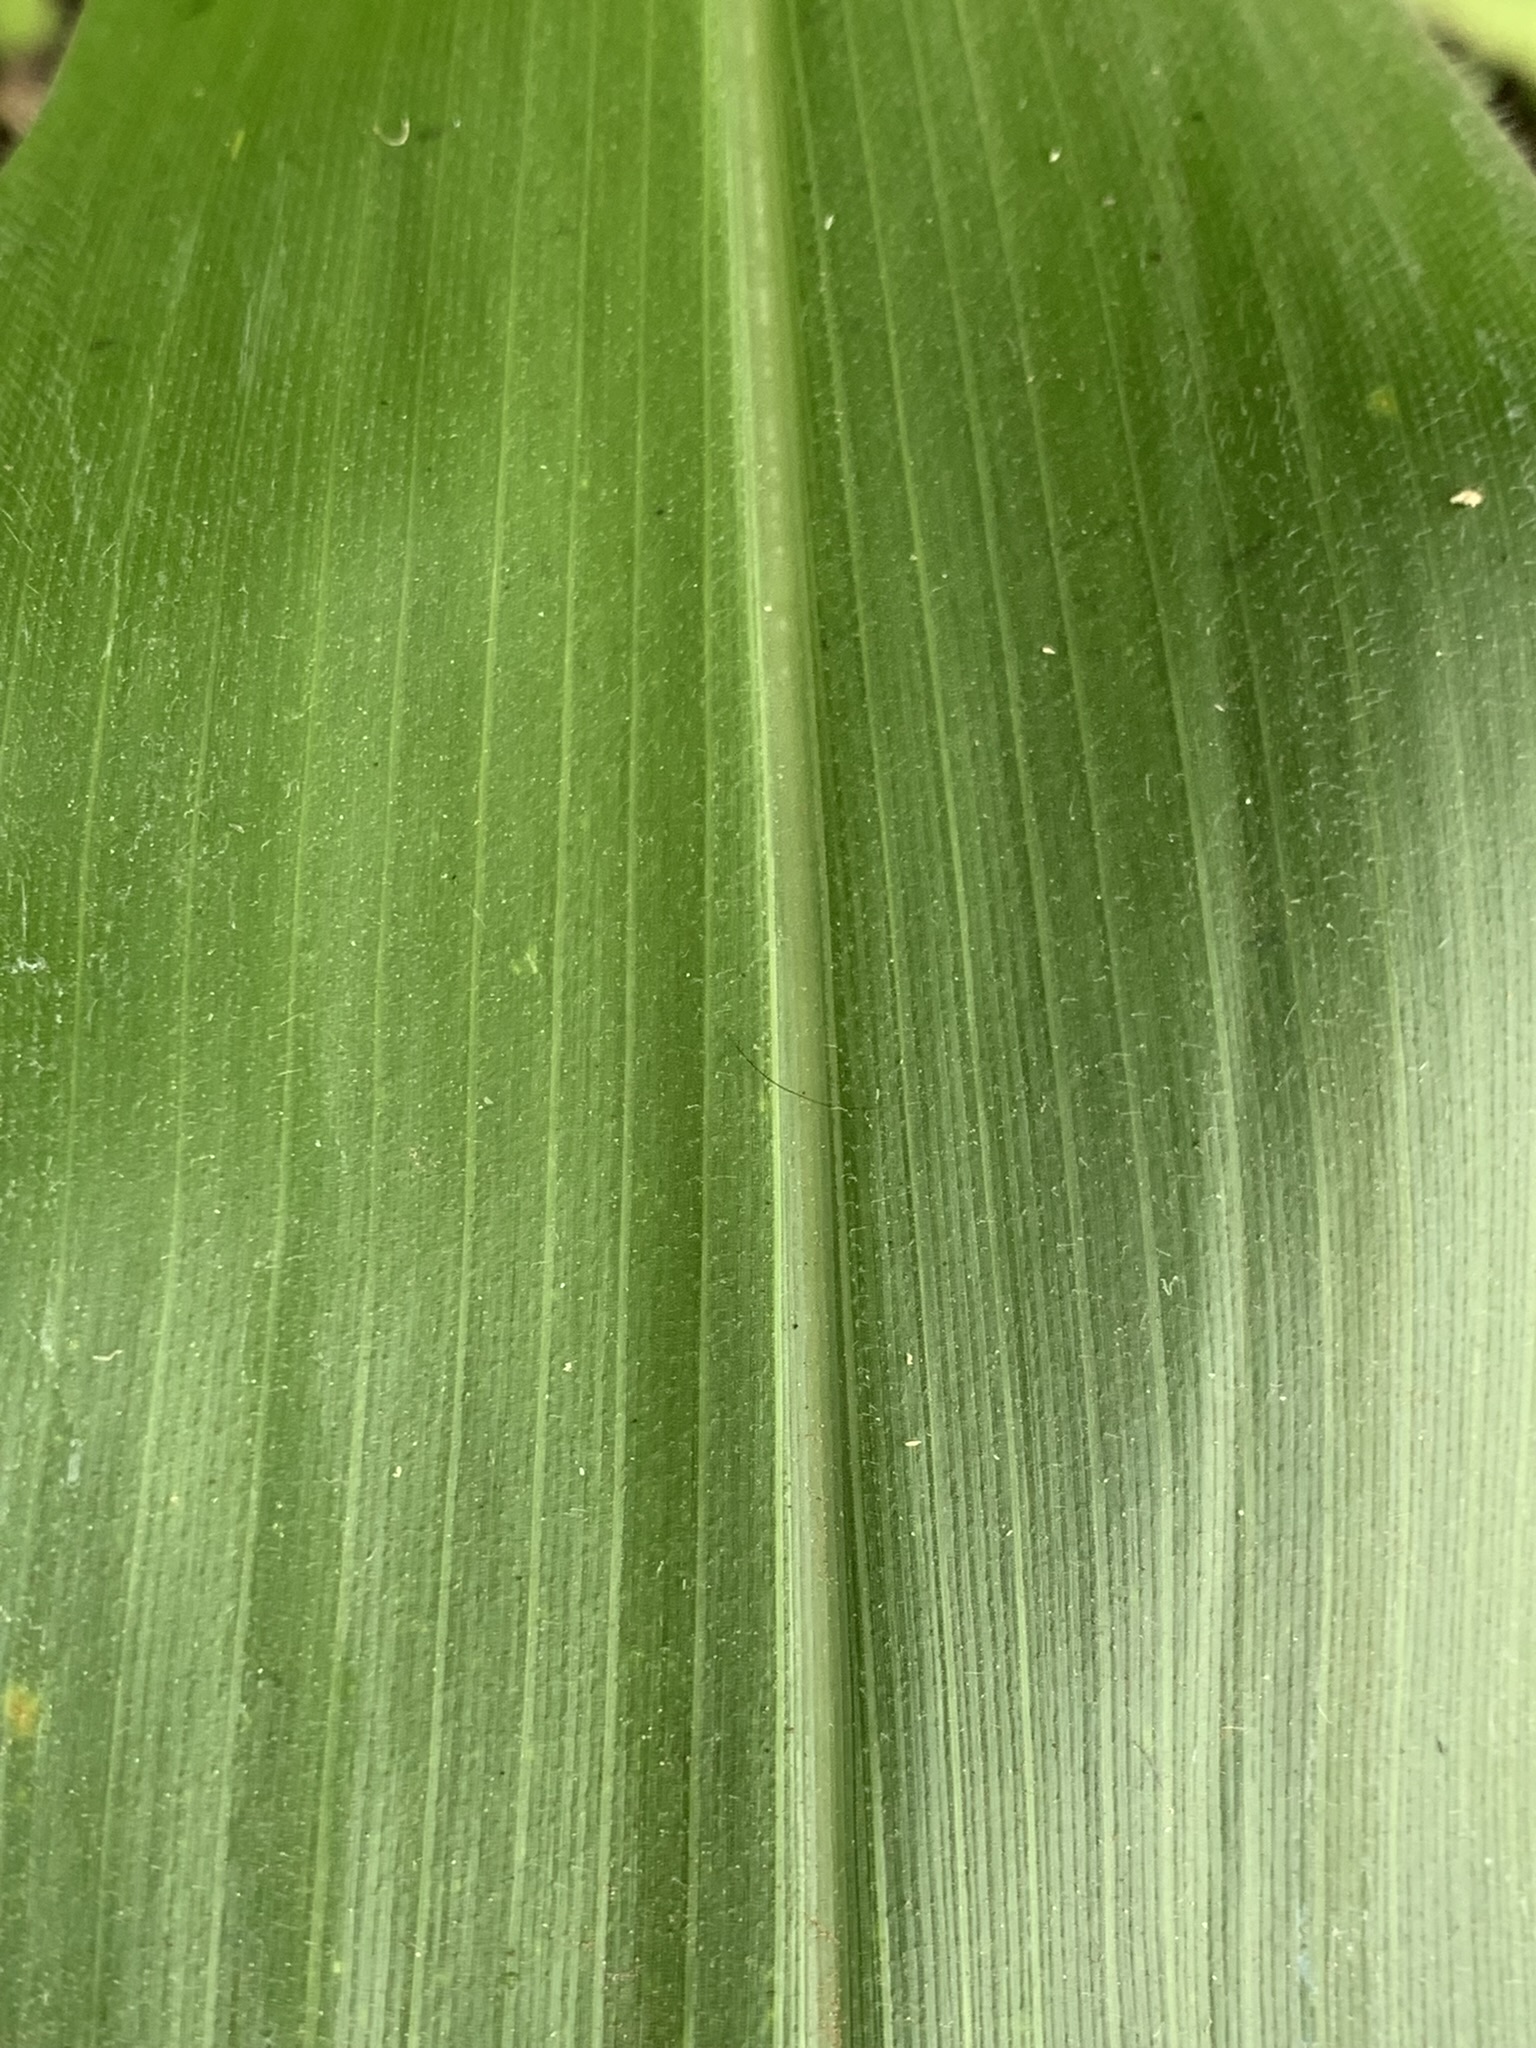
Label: Healthy